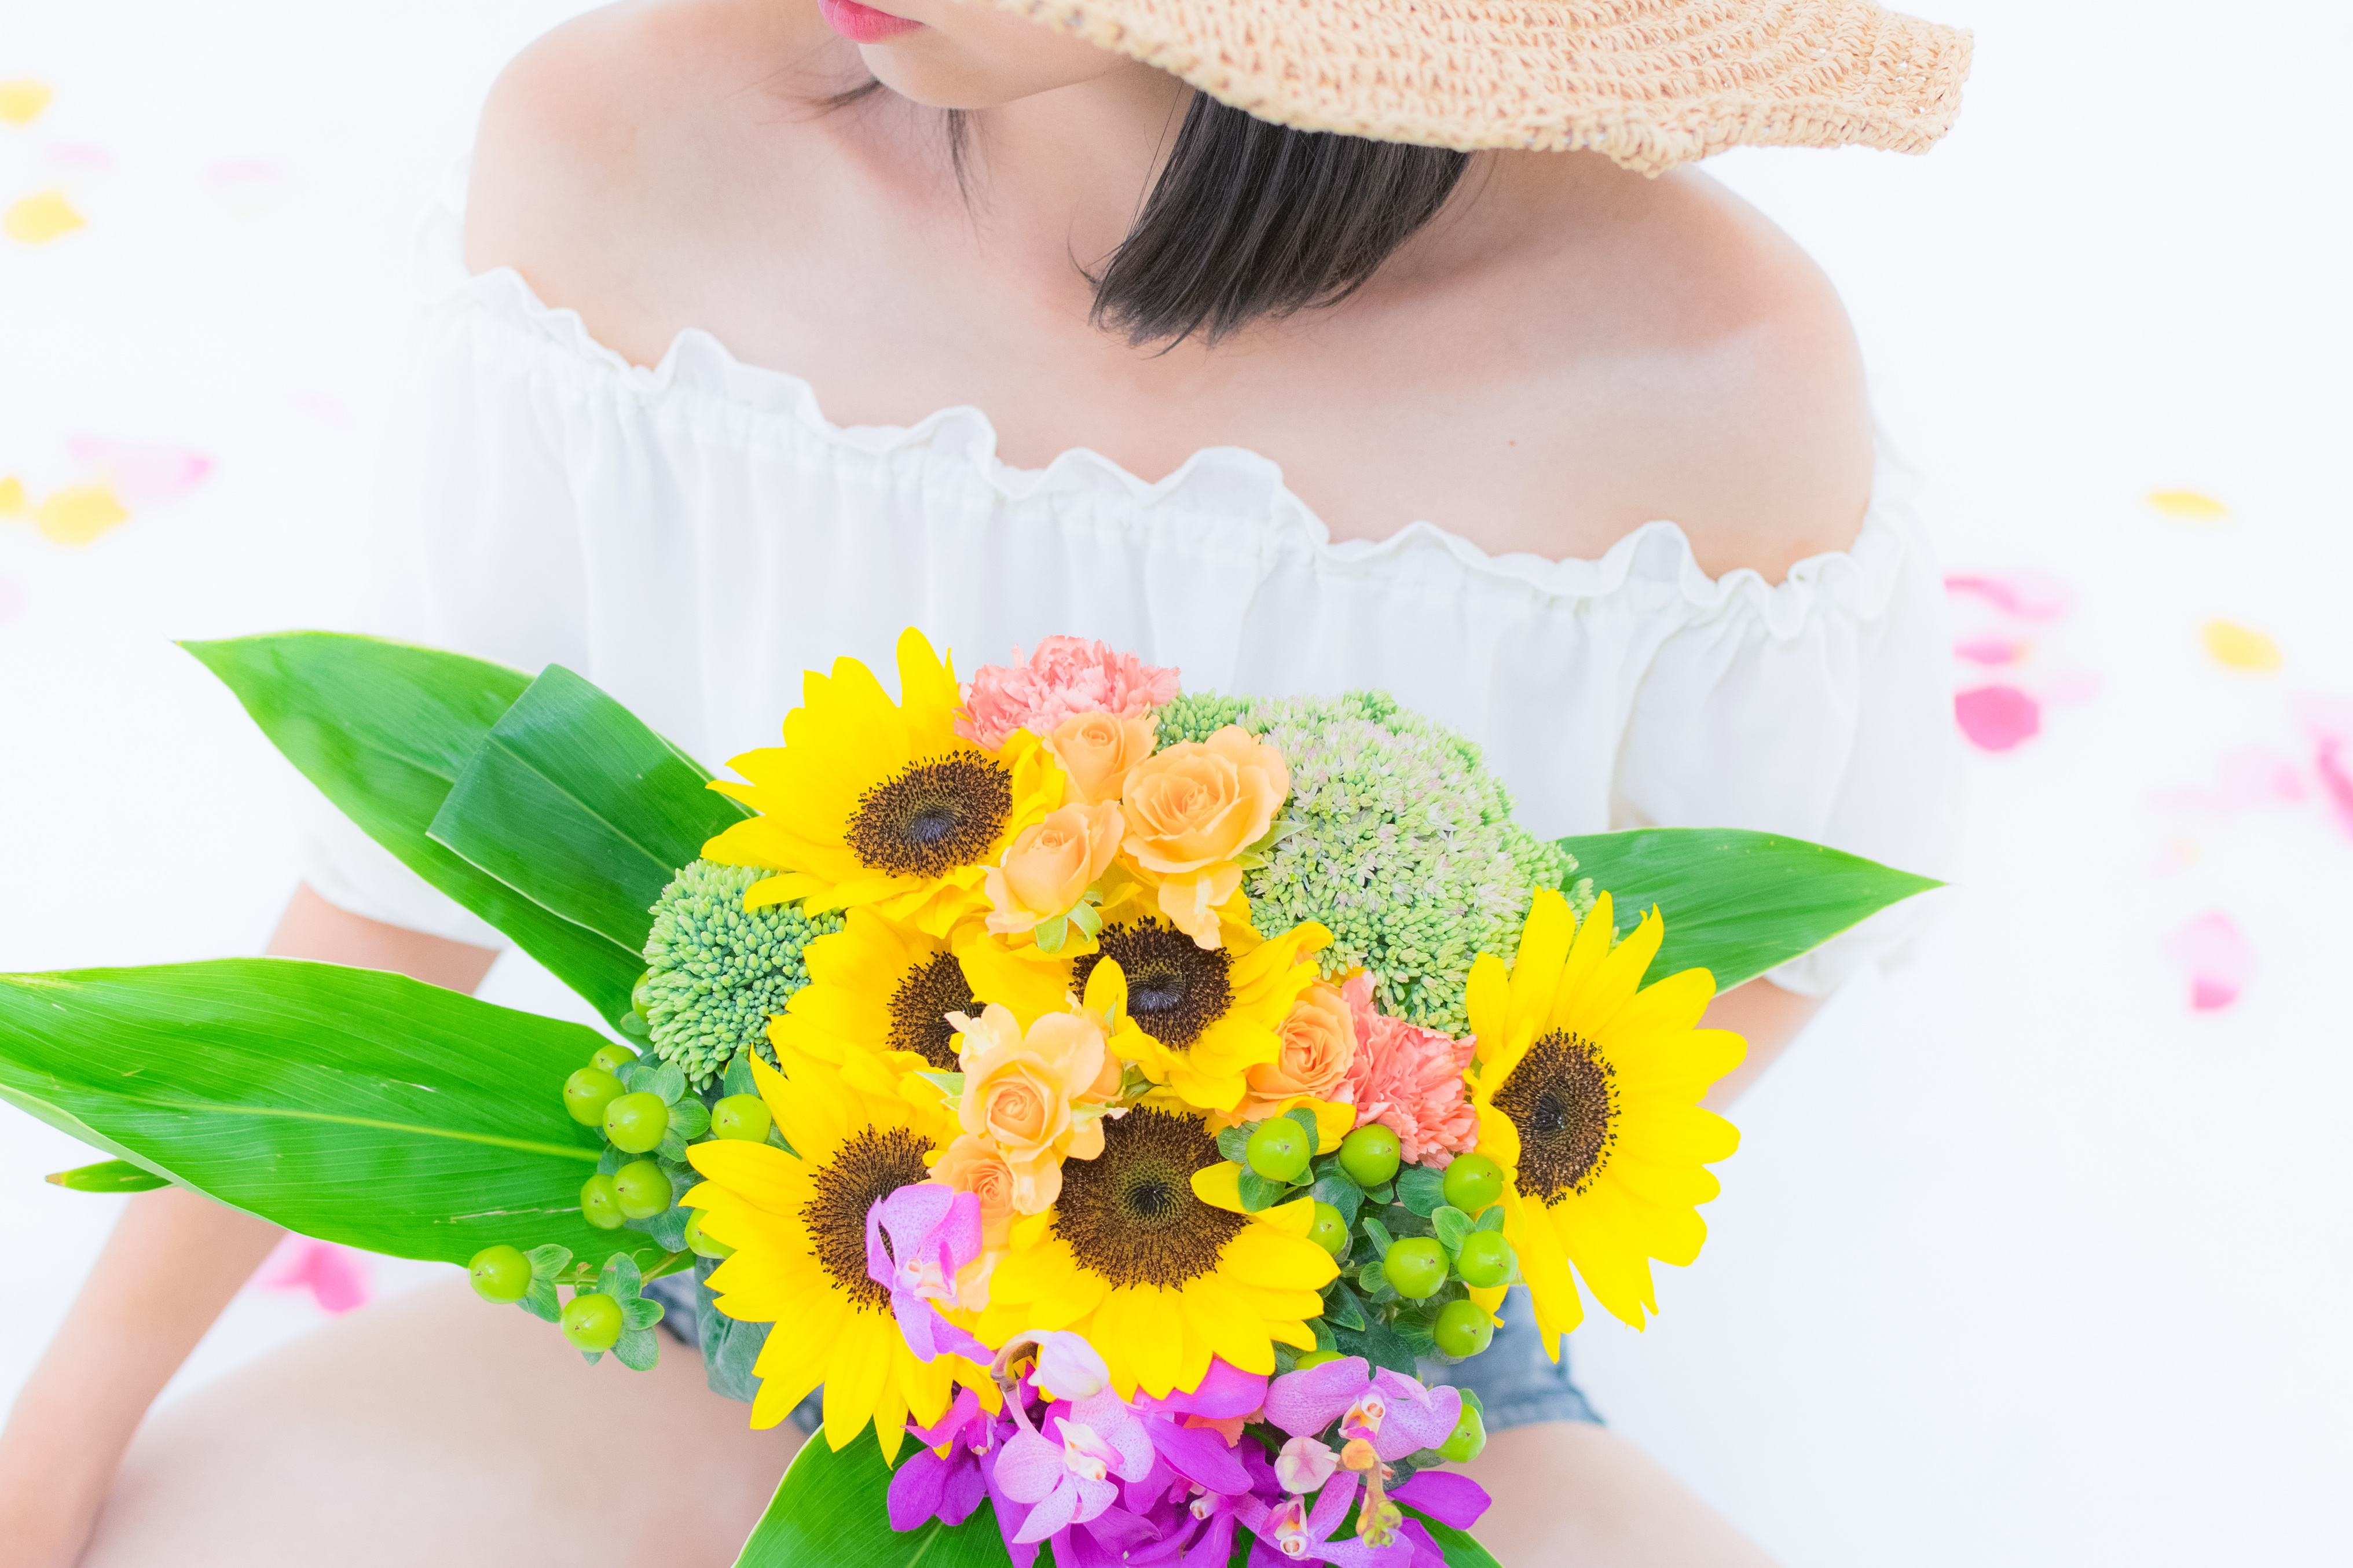
girl, flower, bouquet, cut flowers, yellow, plant, sunflower, artificial flower, gerbera, floristry, flower arranging, petal, floral design, flowering plant, headgear, headpiece, hair accessory, dress, fashion accessory, daisy family